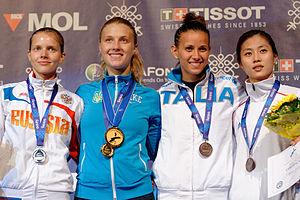
De gauche à droite, Yekaterina Dyachenko, Olha Kharlan, Irene Vecchi et Kim Ji-yeon sur le podium du sabre dames des championnats du monde d'escrime 2013 au Syma Hall à Budapest, le 9 août 2013.